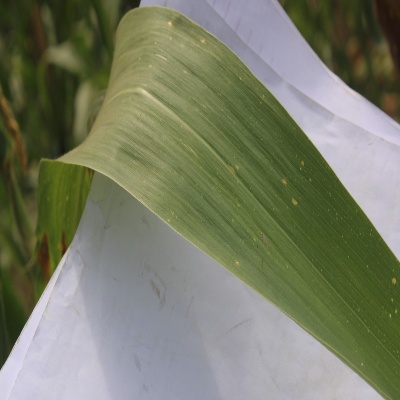
Crop: Maize
Condition: leaf spot